Tenth Battle of the Isonzo

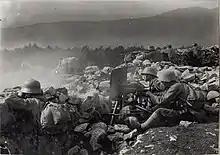
Austro-Hungarian soldiers during the Battle of the Isonzo

The infantry attack was launched at noon on 14 May. In the area of operations of Plave, the II Corps of Badoglio was met by initial successes: the "Udine" Brigade took quote 383, while the "Firenze" Brigade reached quote 535 on the Kuk and the "Avellino" Brigade, going beyond the Sagora barrier, partly occupied the blockhouses of Zagomila, on the road to Mount Vodice. Units of the "Campobasso" Brigade managed to reach the summit of Mount Sveta Gora, but an Austro-Hungarian night counterattack forced them to abandon it.